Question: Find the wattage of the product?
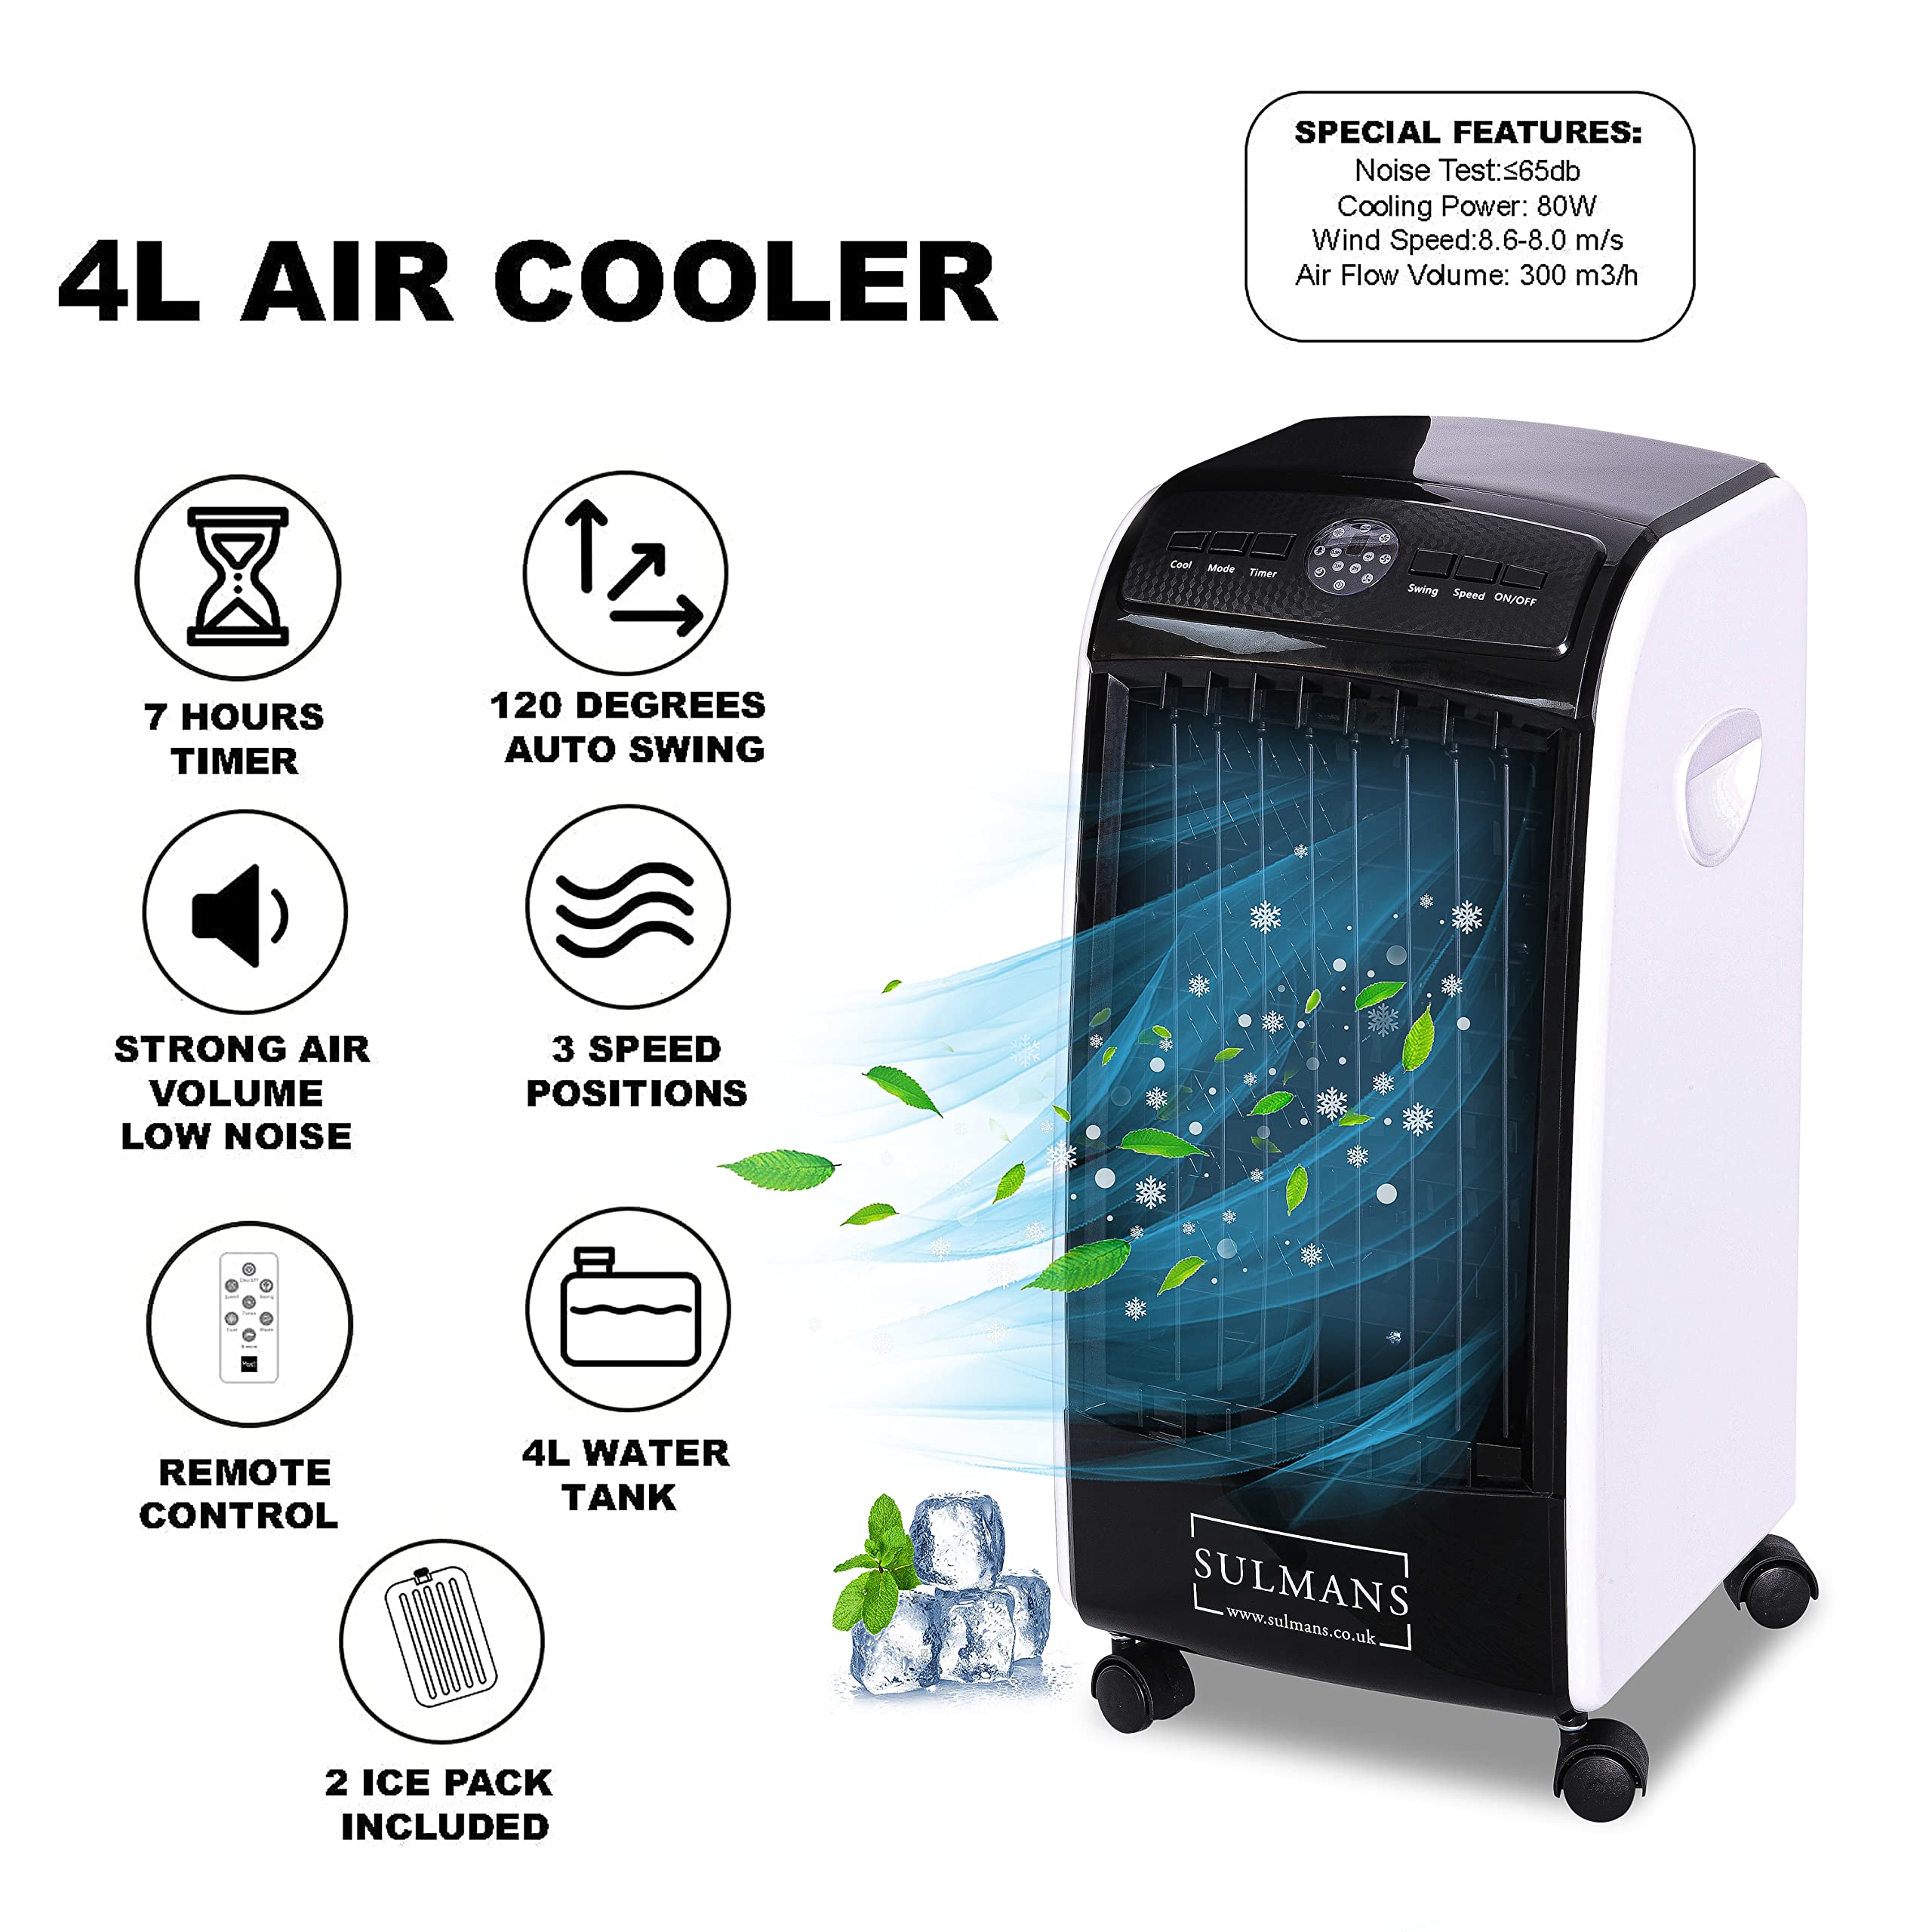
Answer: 80.0 watt